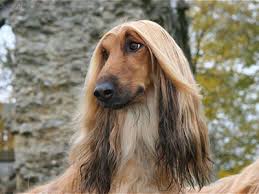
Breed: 222-n000013-Afghan_hound